Edward H. Brooks

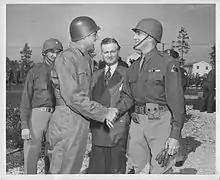
Brooks greeting actor Cary Grant.

The army changed its direction of attack on November 24. This resulted in major disengagements, reliefs and redeployments. All were accomplished by December 5. VI Corps, teamed with XV Corps, was ready to attack to the north—objective the Lauter River and invasion of Germany. Hurdles ahead were the Maginot Line, the Haguenau Forest and the Siegfried Line. By mid-December the VI Corps was crossing the Lauter River into Germany and assaulting the Siegfried Line.